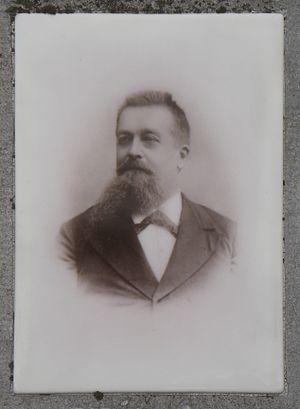
Portrait de Mr Jules DEMOLDER (1840-1902), citoyen de Court-St-Etienne et bourgmestre de cette commune de 1879 à 1895. Photo figurant sur son monument funéraire au cimetière commuinal.
Court-Saint-Étienne est une commune francophone de Belgique située en Région wallonne dans la province du Brabant wallon.